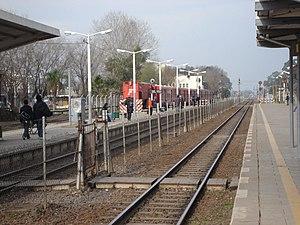
La Ligne Belgrano Norte à Buenos Aires, capitale de l'Argentine est une ligne de transport de passagers qui draine une partie de la banlieue nord de la cité.